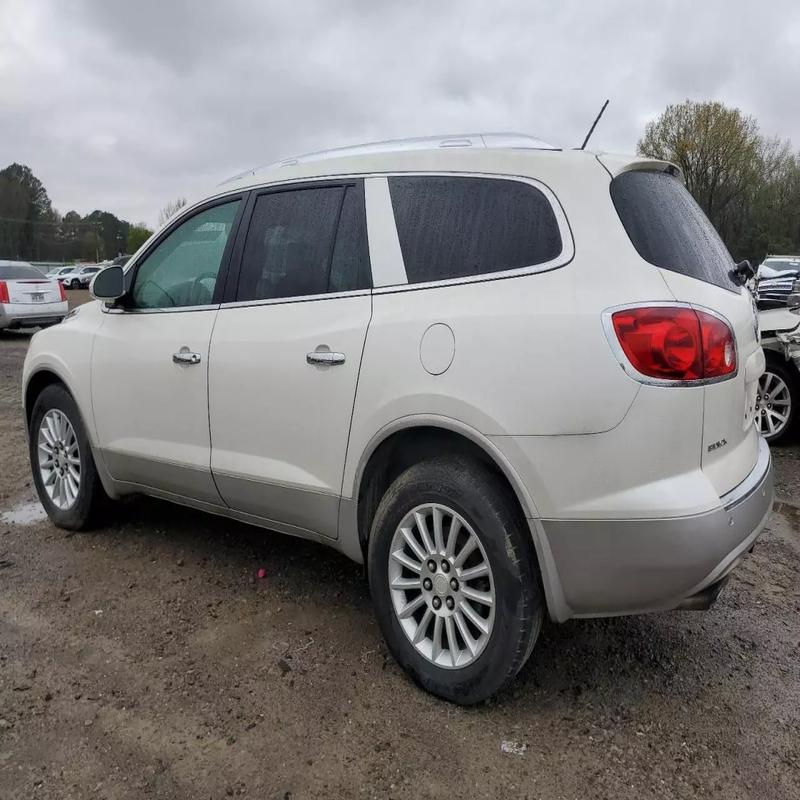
Aucun dommage détecté.
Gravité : aucun